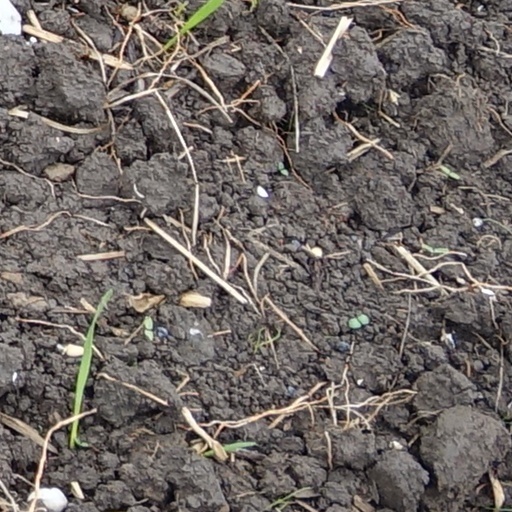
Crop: wheat